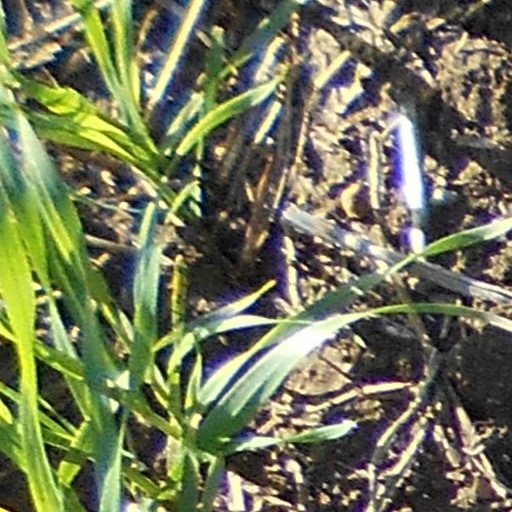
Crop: wheat